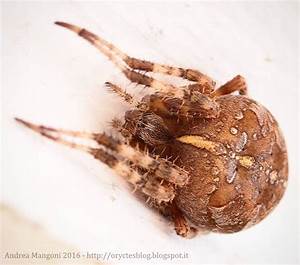
Label: ragno